RTI International

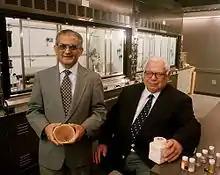
Wani (left) and Wall (right) holding a piece of tree bark used to synthesize cancer intervention drugs

RTI International's research has spanned areas like cancer, pollution, drug abuse and education. It manages the National Laboratory Certification Program (NLCP).